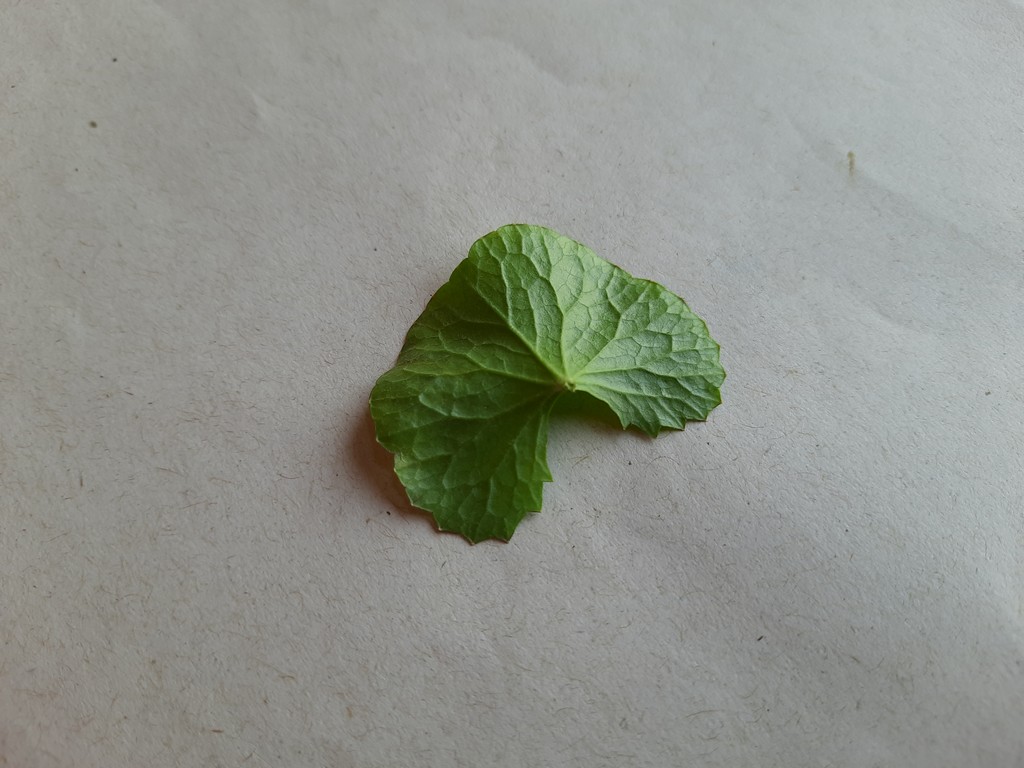
Label: Healthy